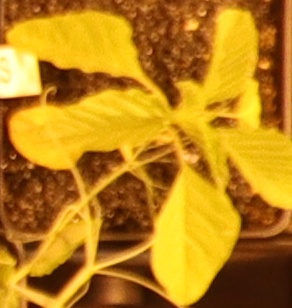
Label: Palmer Amaranth